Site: brandenburg
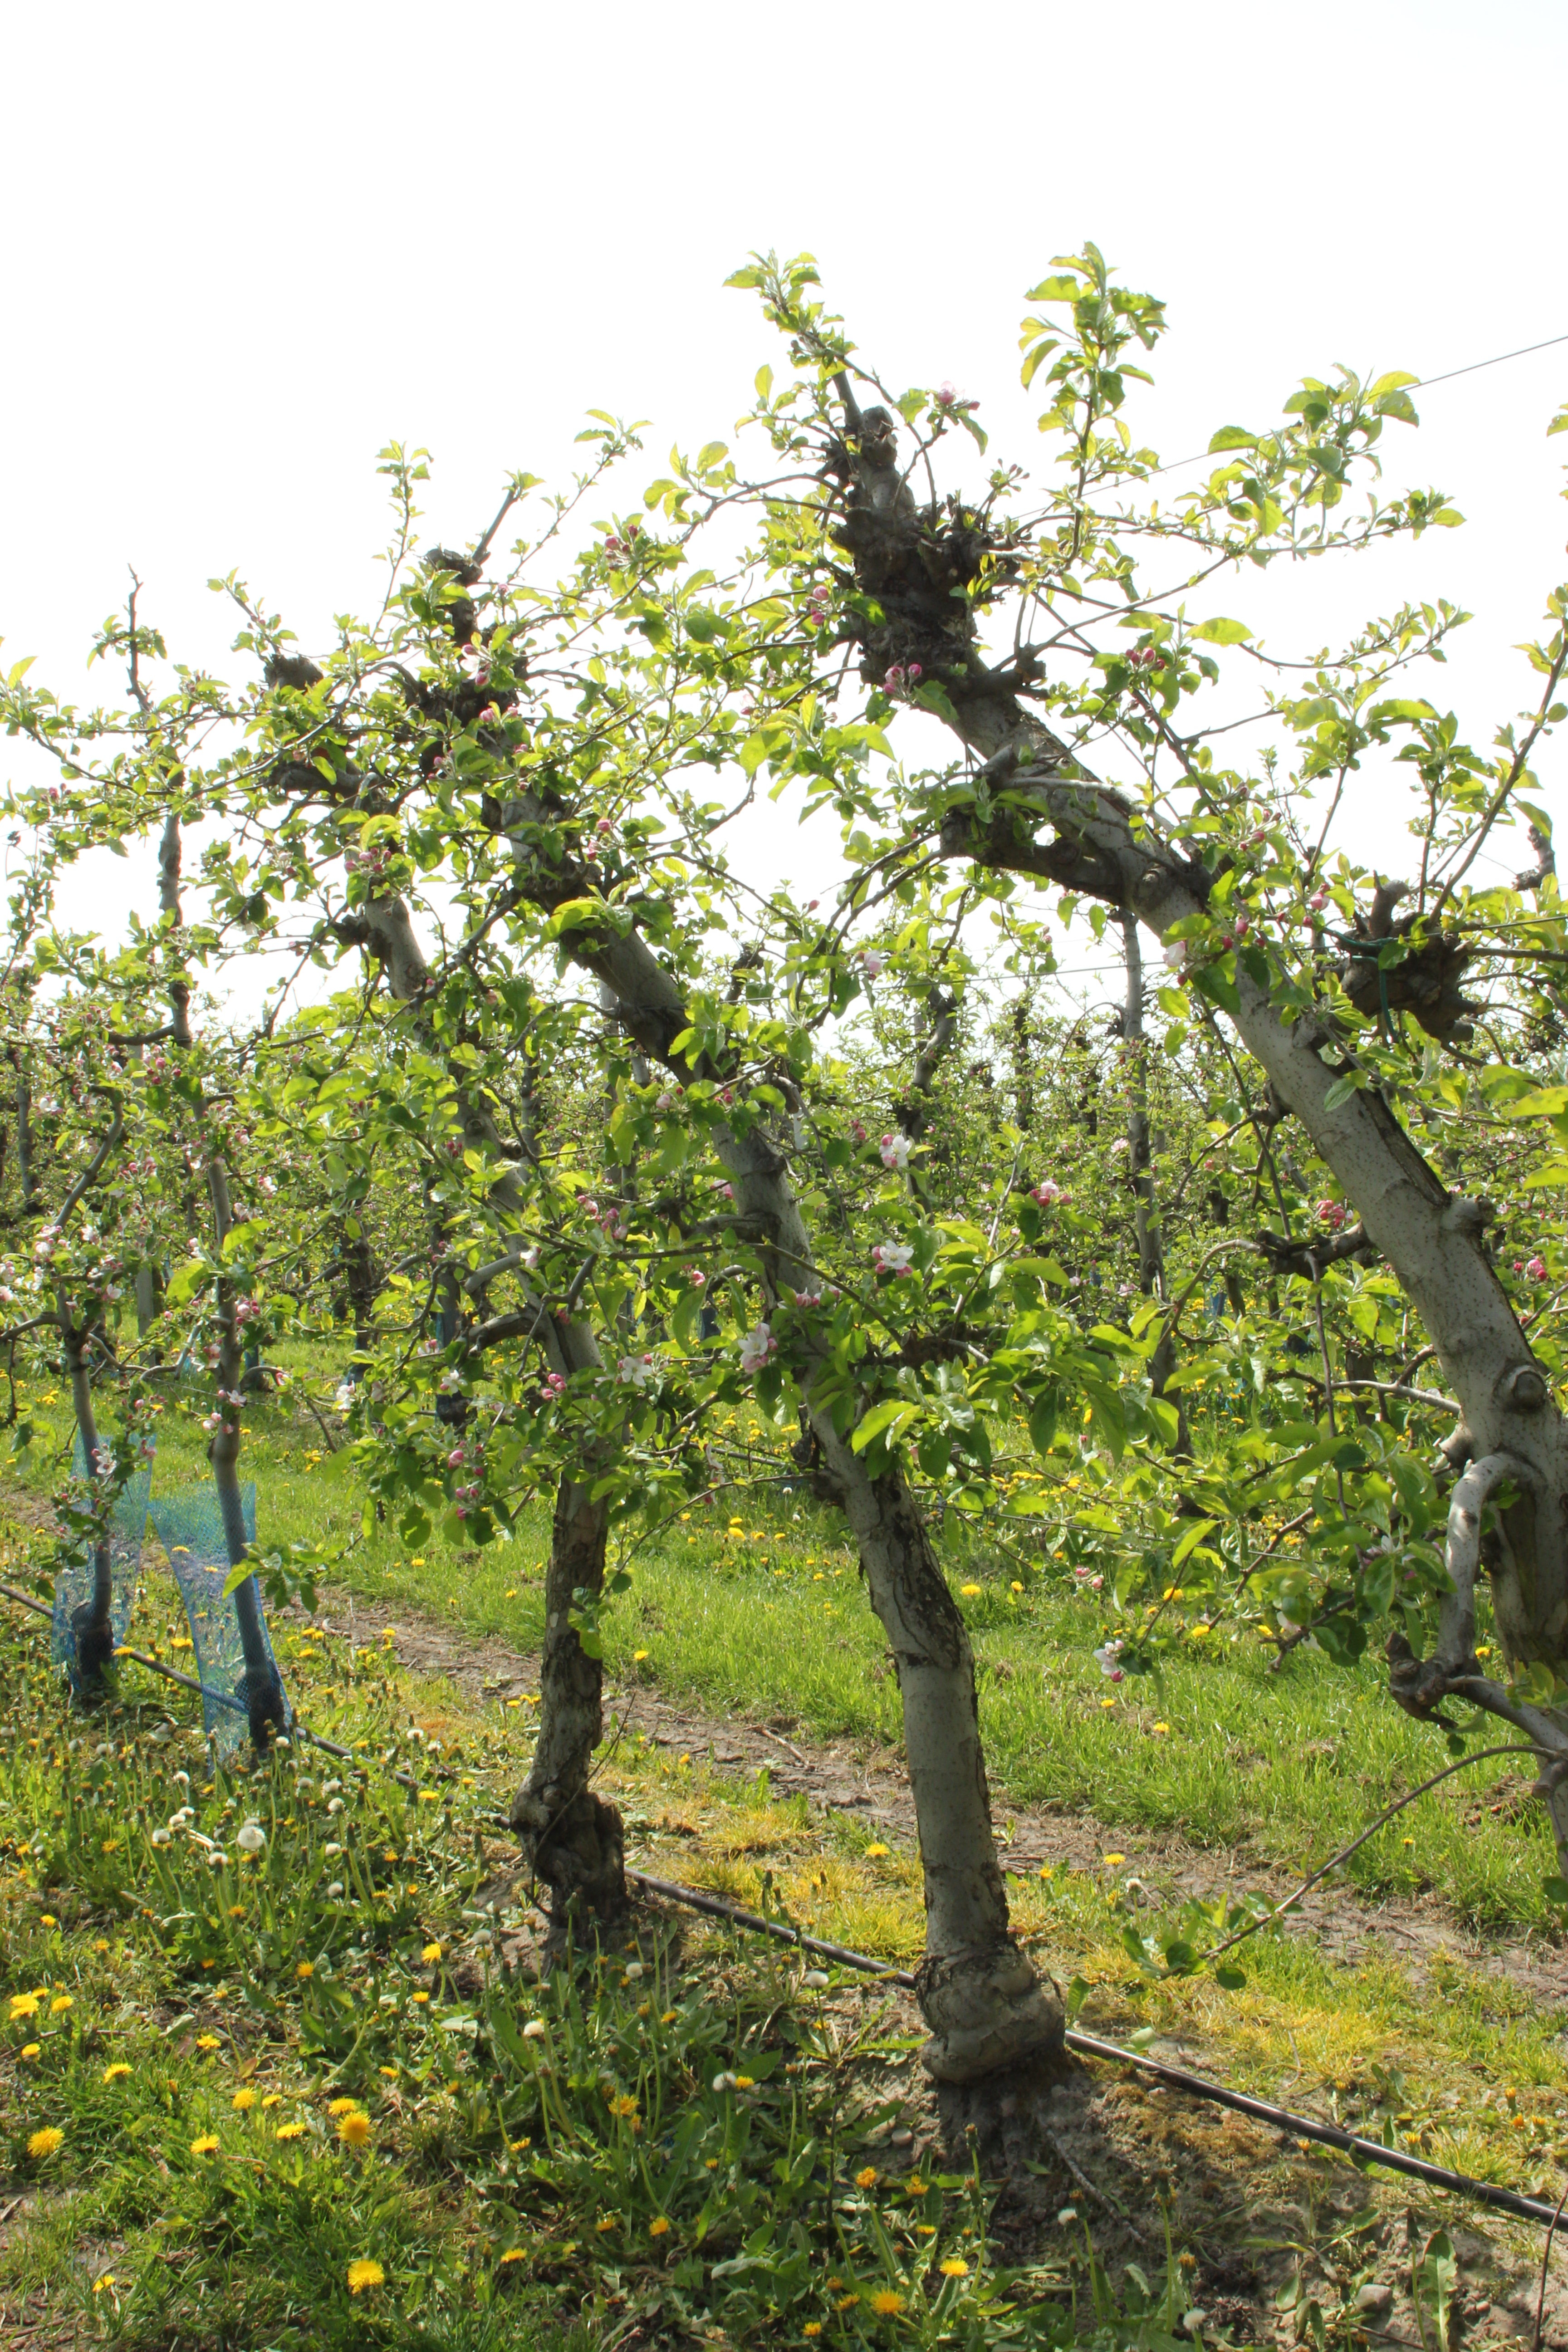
Growth stage (BBCH 60): Flowering